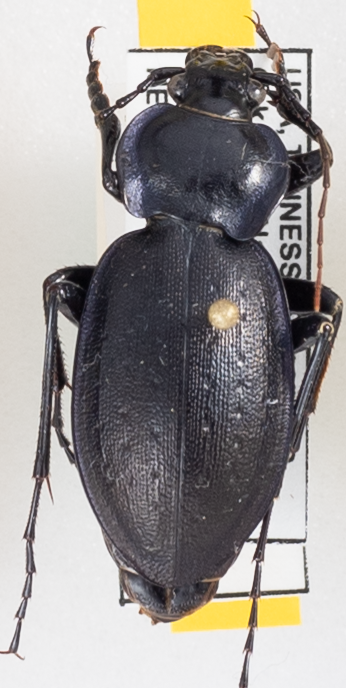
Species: Carabus sylvosus
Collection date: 2019-06-12
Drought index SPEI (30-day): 0.42
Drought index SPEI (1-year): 2.09
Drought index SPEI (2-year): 2.09